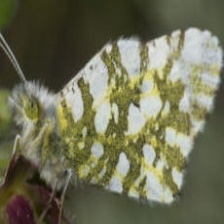
Species: LARGE MARBLE
Butterfly family (ImageNet category): cabbage_butterfly